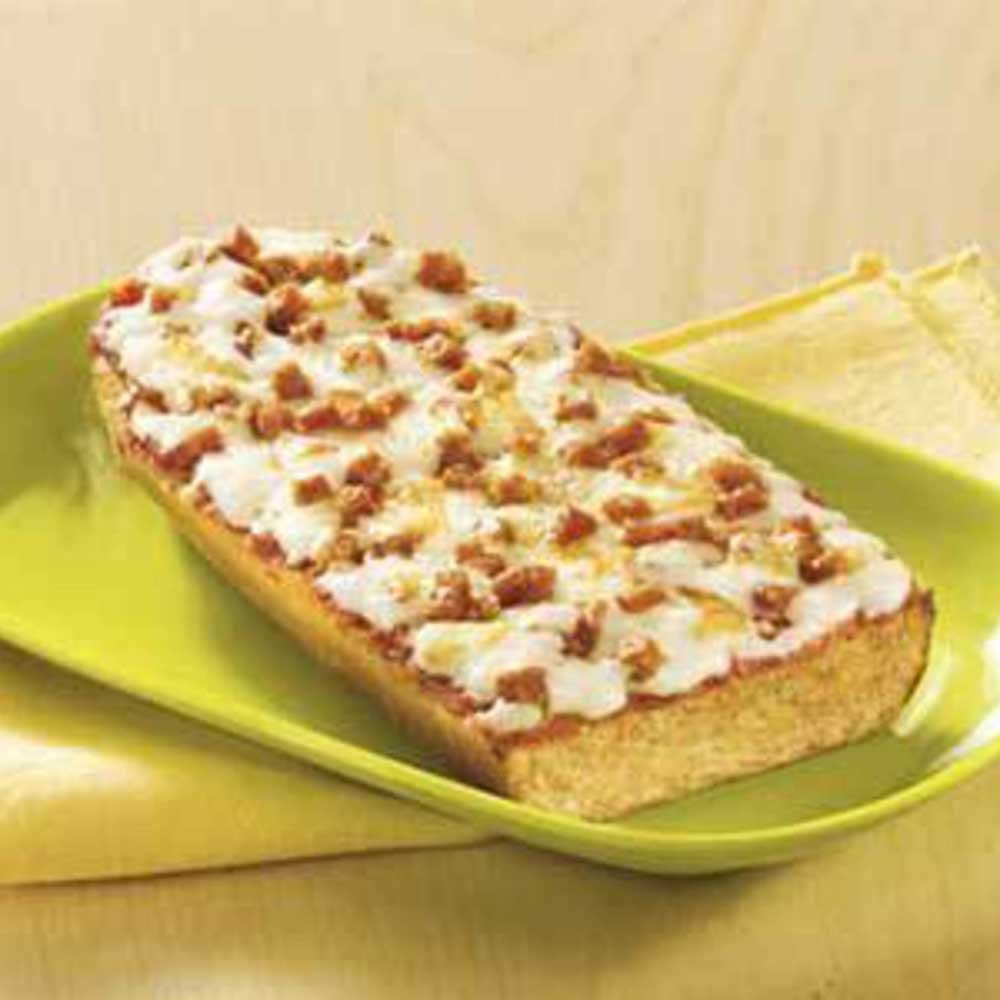
Item Name: Tonys Livesmart French Bread Whole Grain Pepperoni Pizza, 6 inch -- 60 per case.
Bullet Point: Ships frozen, CANNOT be cancelled after being processed.
Product Description: Tonys Livesmart French Bread Whole Grain Pepperoni Pizza, 6 inch -- 60 per case. Pre-sliced for your convenience. Unrivaled level of consistency in the pizza industry. An appealing half-loaf shape with a crispy crust, covered in zesty sauce, topped with diced pepperoni and tastefully blended mozzarella cheese.
Value: 60.0
Unit: Count

Price: 146.32